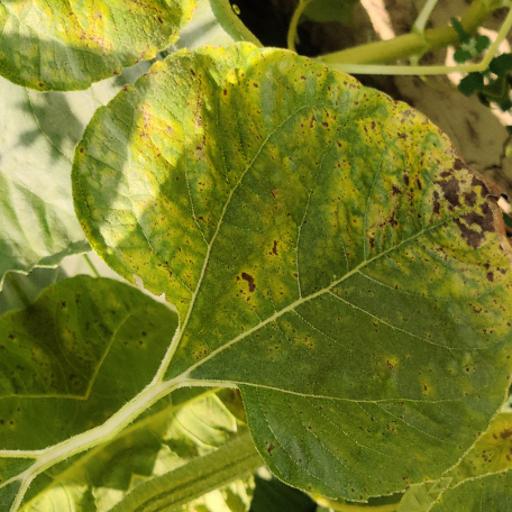
Label: Downy_mildew